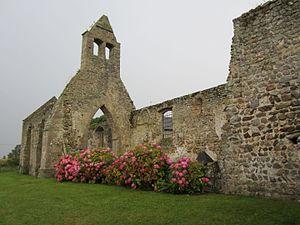
Ruine de l'église de fr:Saint-Martin-le-Vieux (Manche) This building is indexed in the Base Mérimée, a database of architectural heritage maintained by the French Ministry of Culture,
Saint-Martin-le-Vieux constituait en 1790 une paroisse qui fut intégrée à la Révolution à la commune de Bréhal.
Bréhal est une commune française, située dans le département de la Manche en région Normandie, peuplée de 3 410 habitants.
L'ancienne église Saint-Martin est une église catholique en ruines située à Bréhal dans le département français de la Manche en région Normandie.